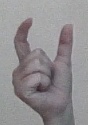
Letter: nun